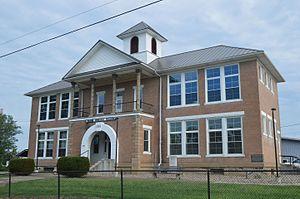
Racine est un village situé dans le comté de Meigs, dans l’État de l’Ohio. Sa population s’élevait à 675 habitants lors du recensement de 2010.